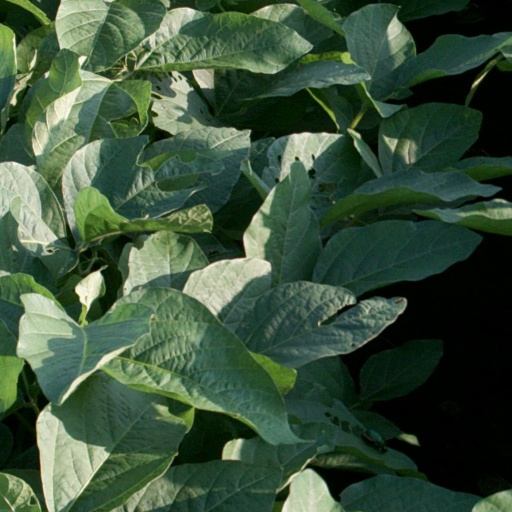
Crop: soybean